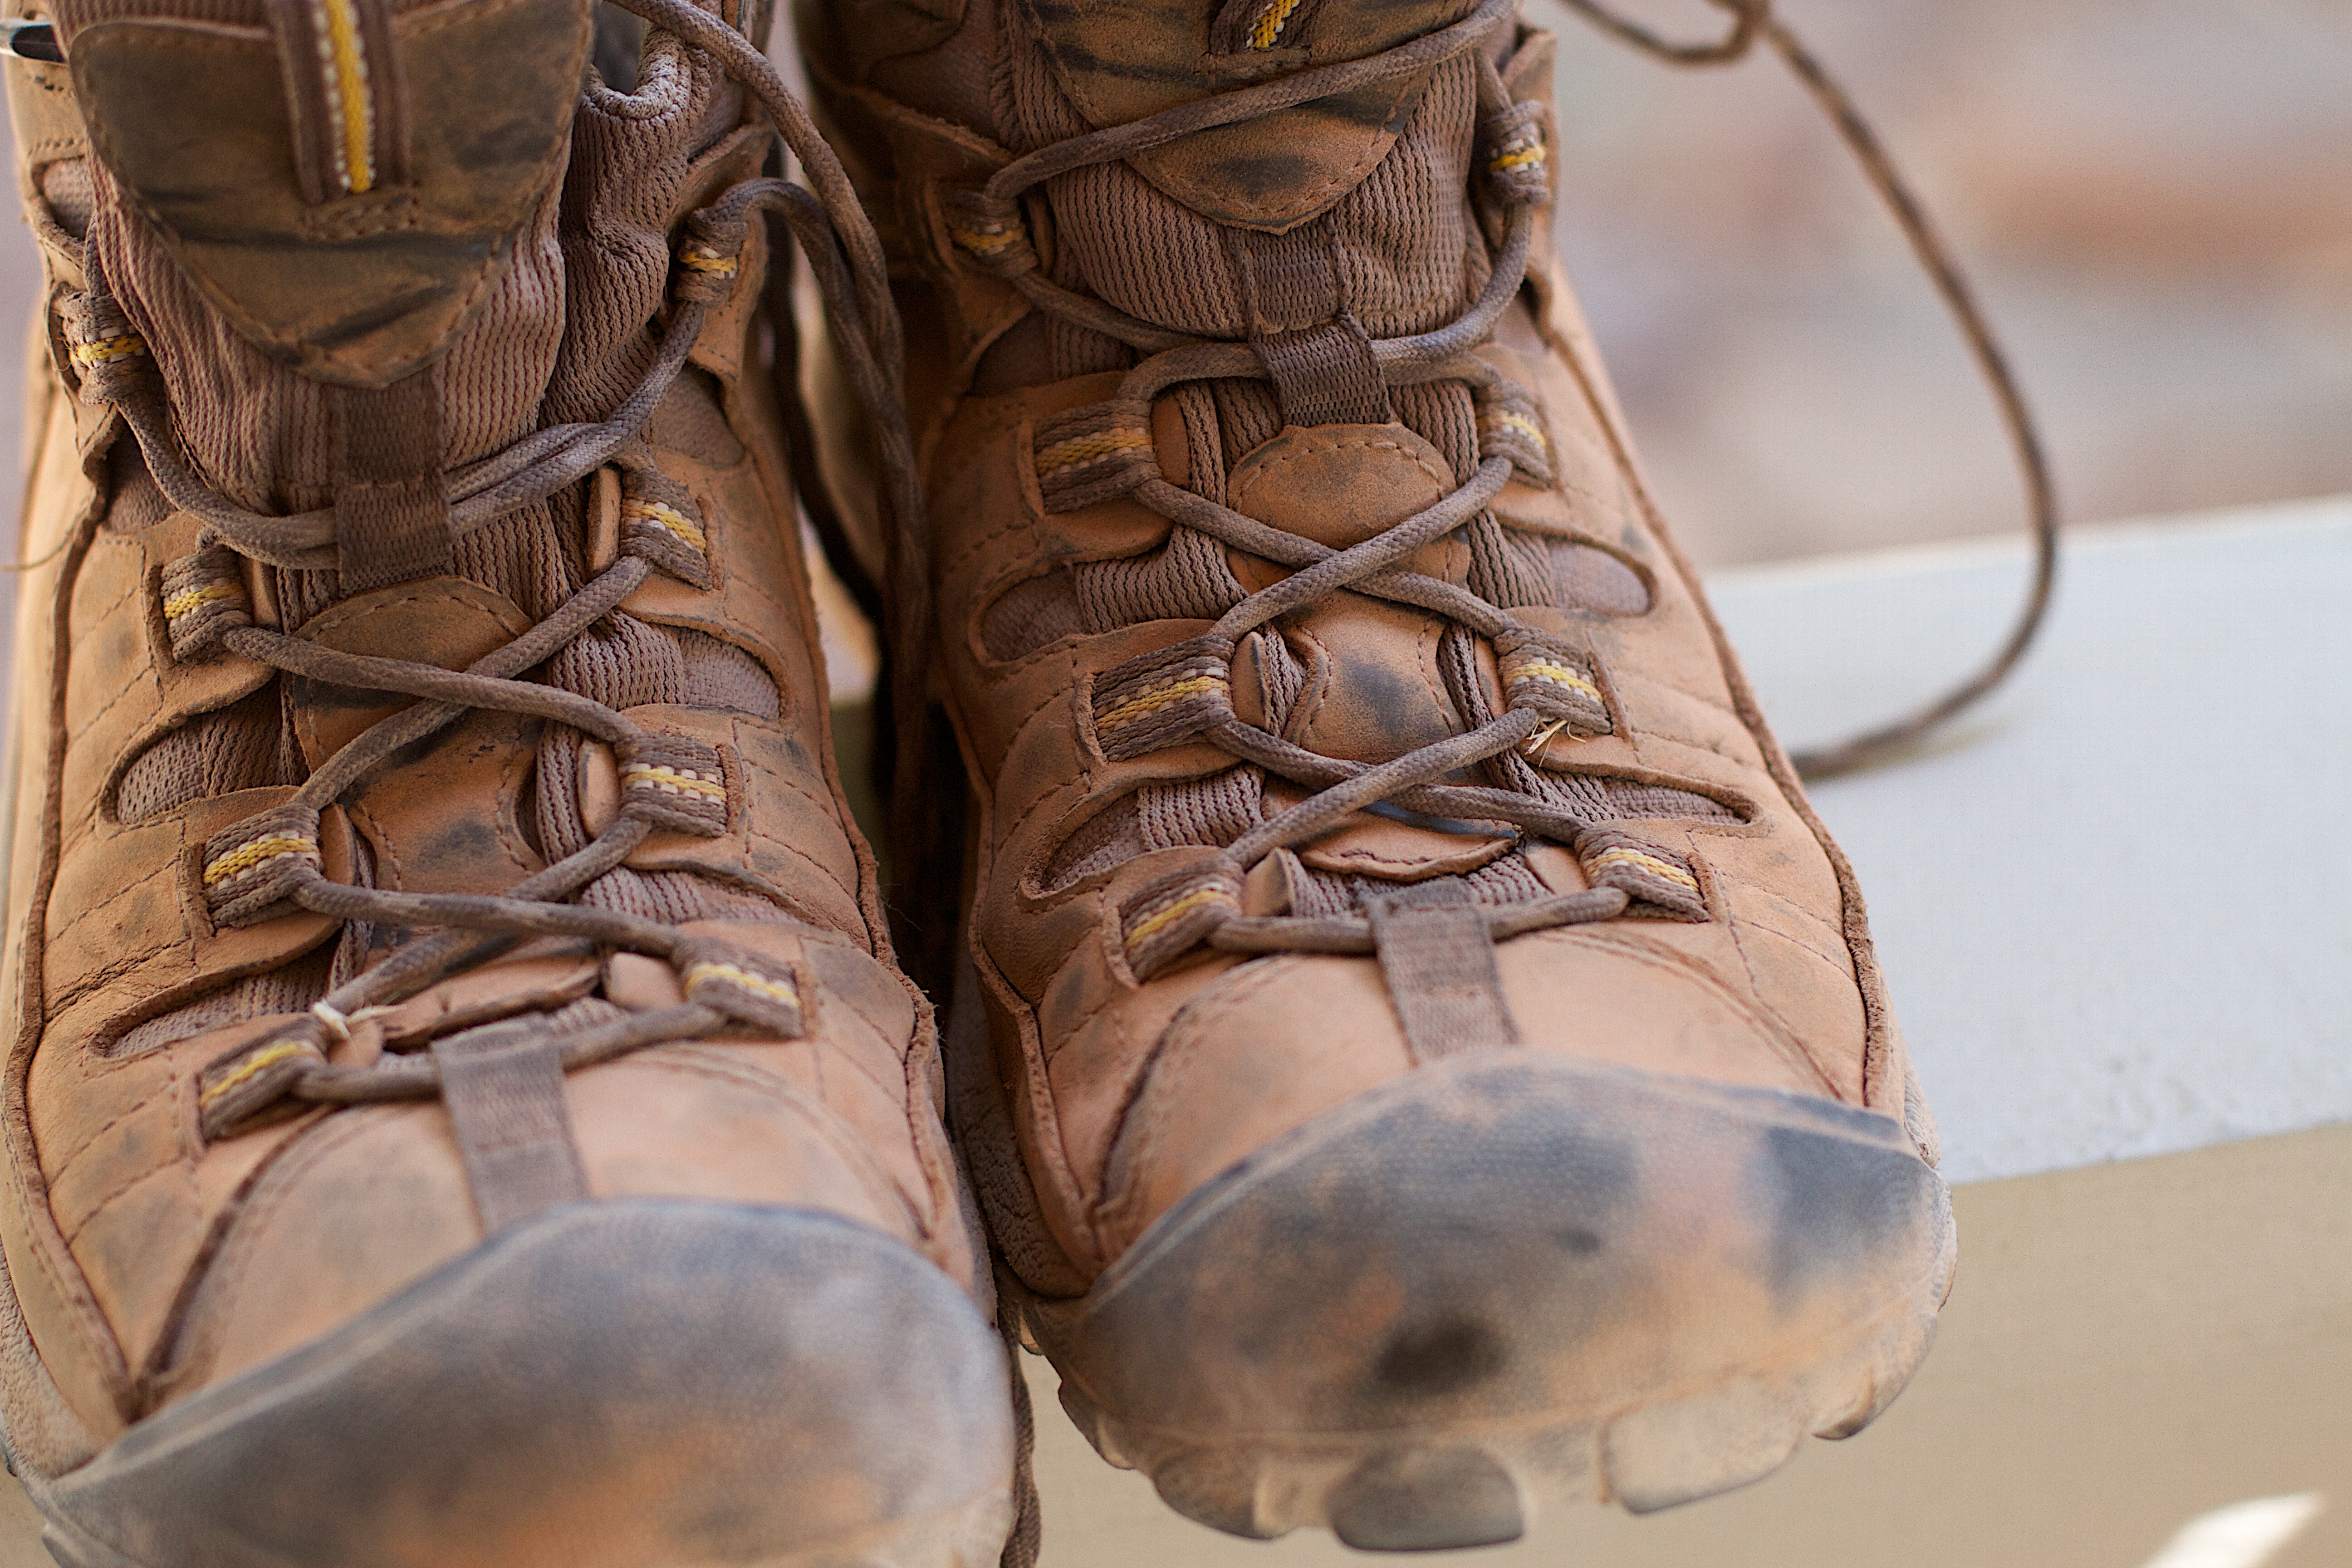
shoe, boot, leg, brown, boots, footwear, outdoor shoe